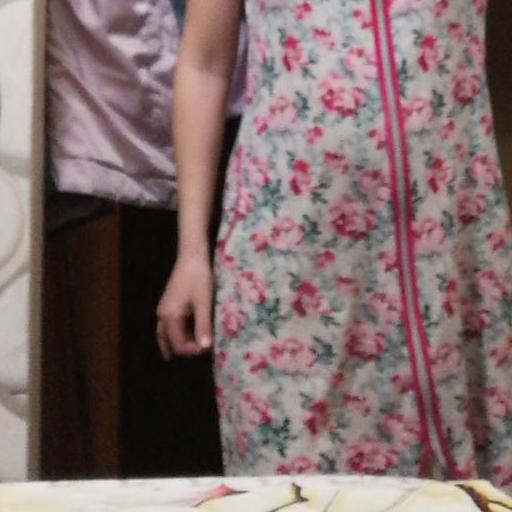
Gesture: no_gesture